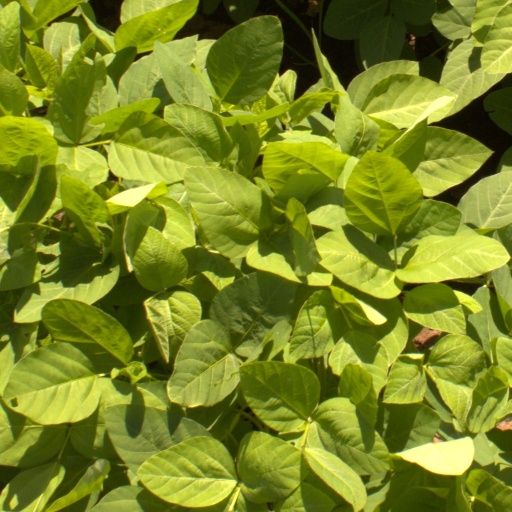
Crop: soybean